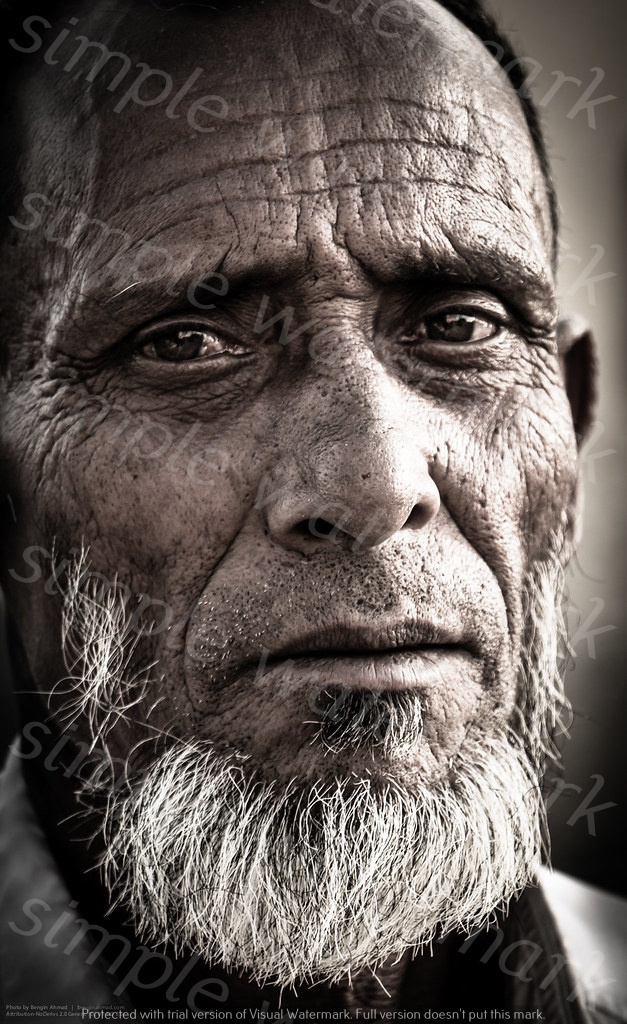
Label: Watermark